Thai temple art and architecture

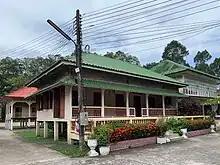
Various Kuti buildings of Wat Udom Thani, Nakhon Nayok

The sangkhawat contains the monks' living quarters. It lies within the wall surrounding the temple compound. The sangkhawat can have the following buildings: